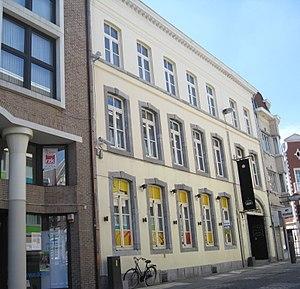
Cette page regroupe l’ensemble du patrimoine immobilier de la ville belge de Hasselt.